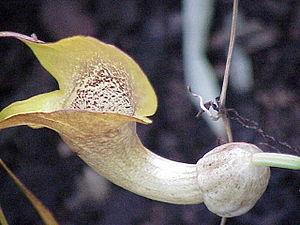
Pararistolochia est un genre de plantes herbacées regroupant une quarantaine d'espèces de la famille des aristolochiacées.